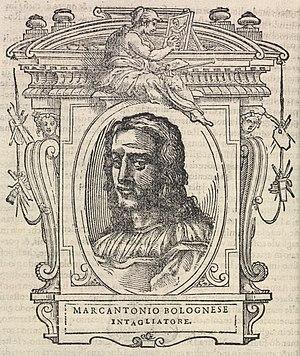
Marcantonio Raimondi ou parfois simplement Marc-Antoine, né vers 1480 à Sant'Andrea près de Bologne et mort vers 1534, est un orfèvre et graveur italien, connu pour être le premier graveur de seconde main.